Montgomery Ward Company Complex

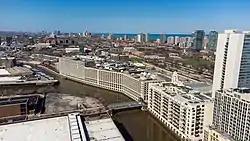
The complex in April 2022.

The Montgomery Ward Company Complex is the former national headquarters of Montgomery Ward, the United States' oldest mail order firm. The property is located along the North Branch of the Chicago River at 618 W. Chicago Avenue in Near North Side, Chicago, Illinois. It was listed on the National Register of Historic Places and as a National Historic Landmark on June 2, 1978.